Question: Please indicate a possible affordance area of motorcycle that can be used for sitting on
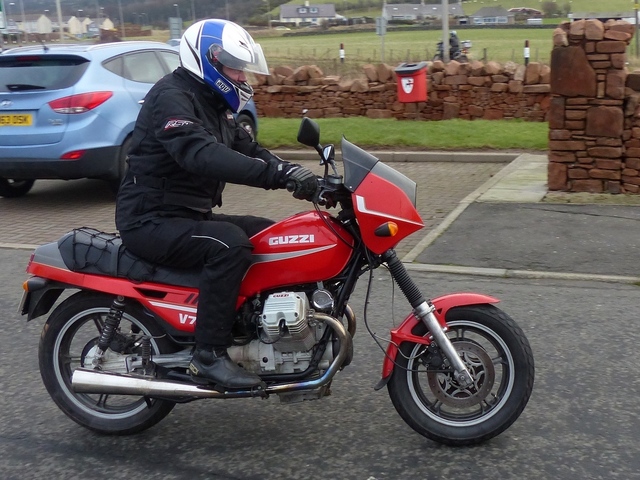
Answer: [58.386, 228.65, 223.696, 288.137]